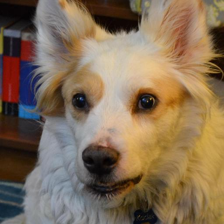
Label: animals